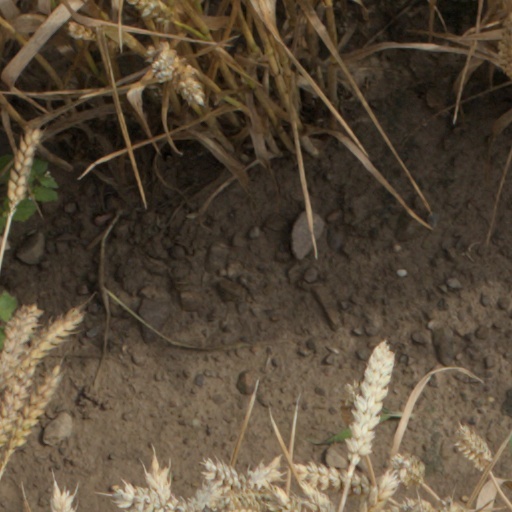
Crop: wheat